100 Years of Love

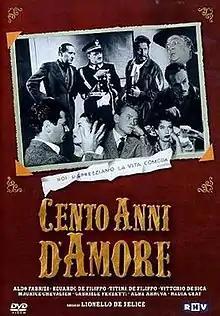
DVD cover

100 Years of Love is a 1954 Italian anthology film directed by Lionello De Felice. It stars actor Gabriele Ferzetti.